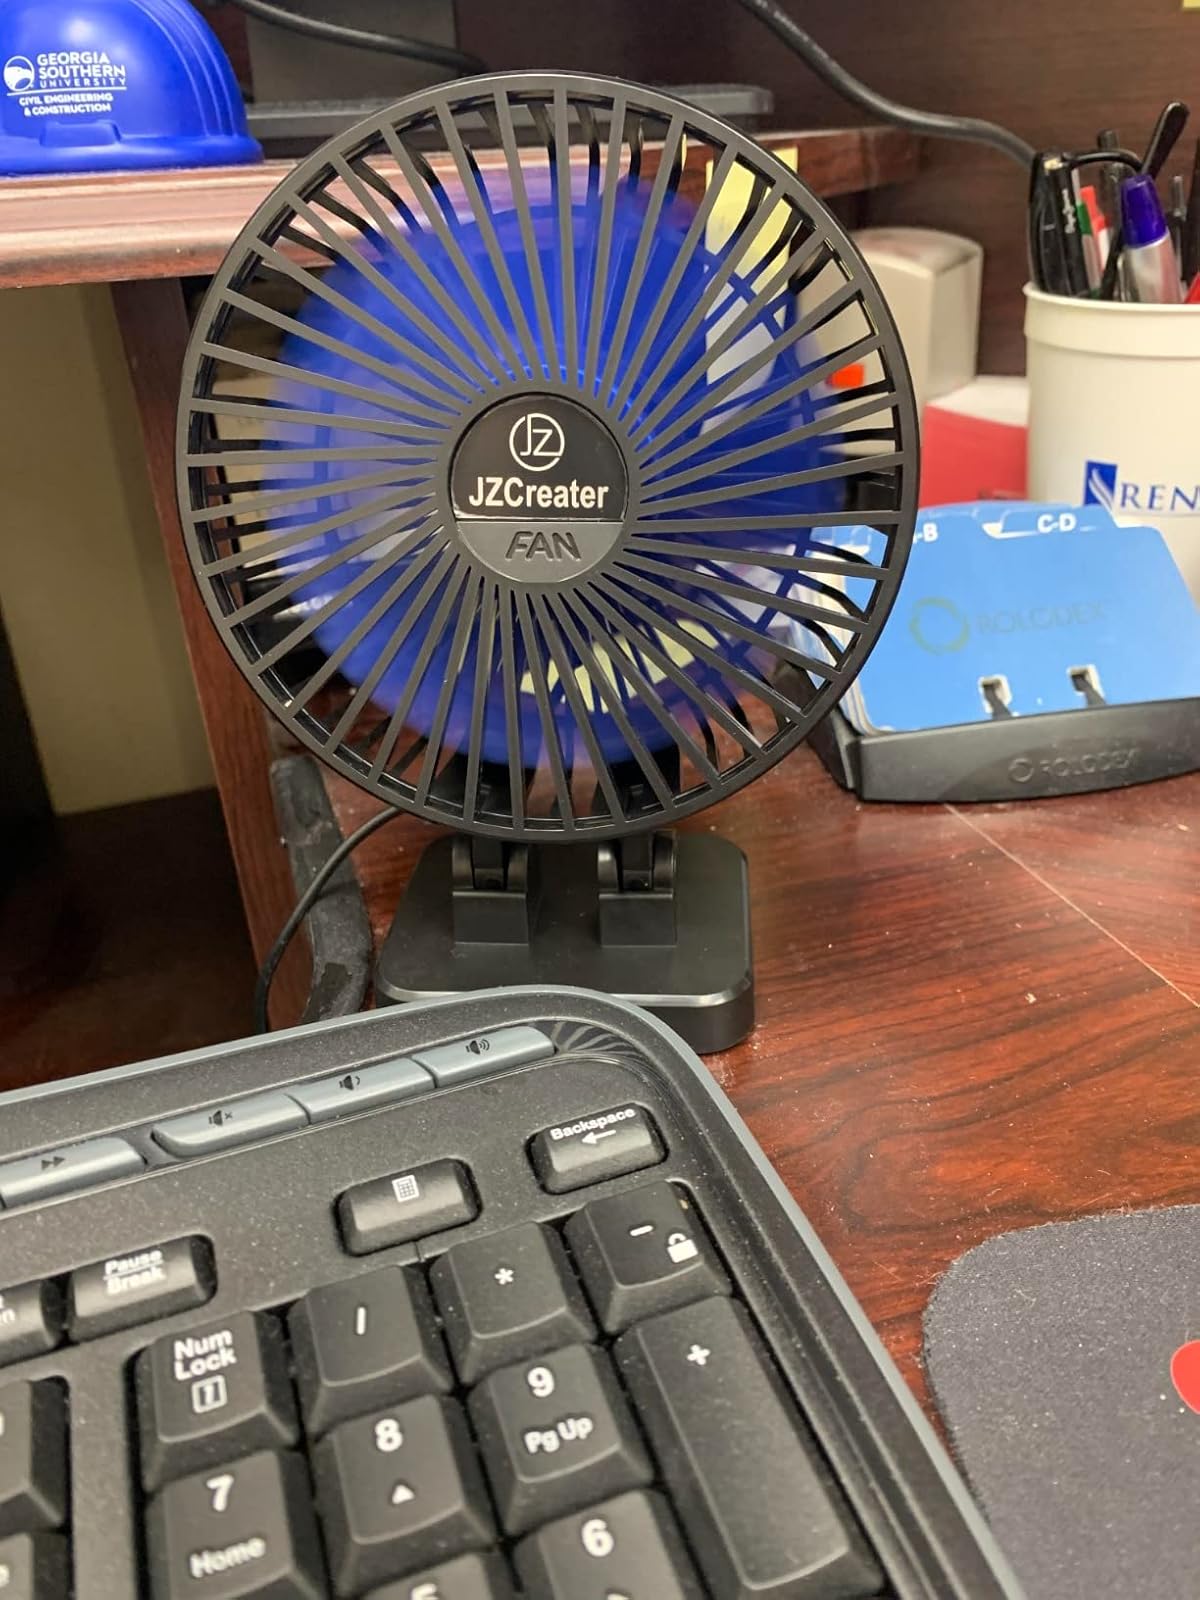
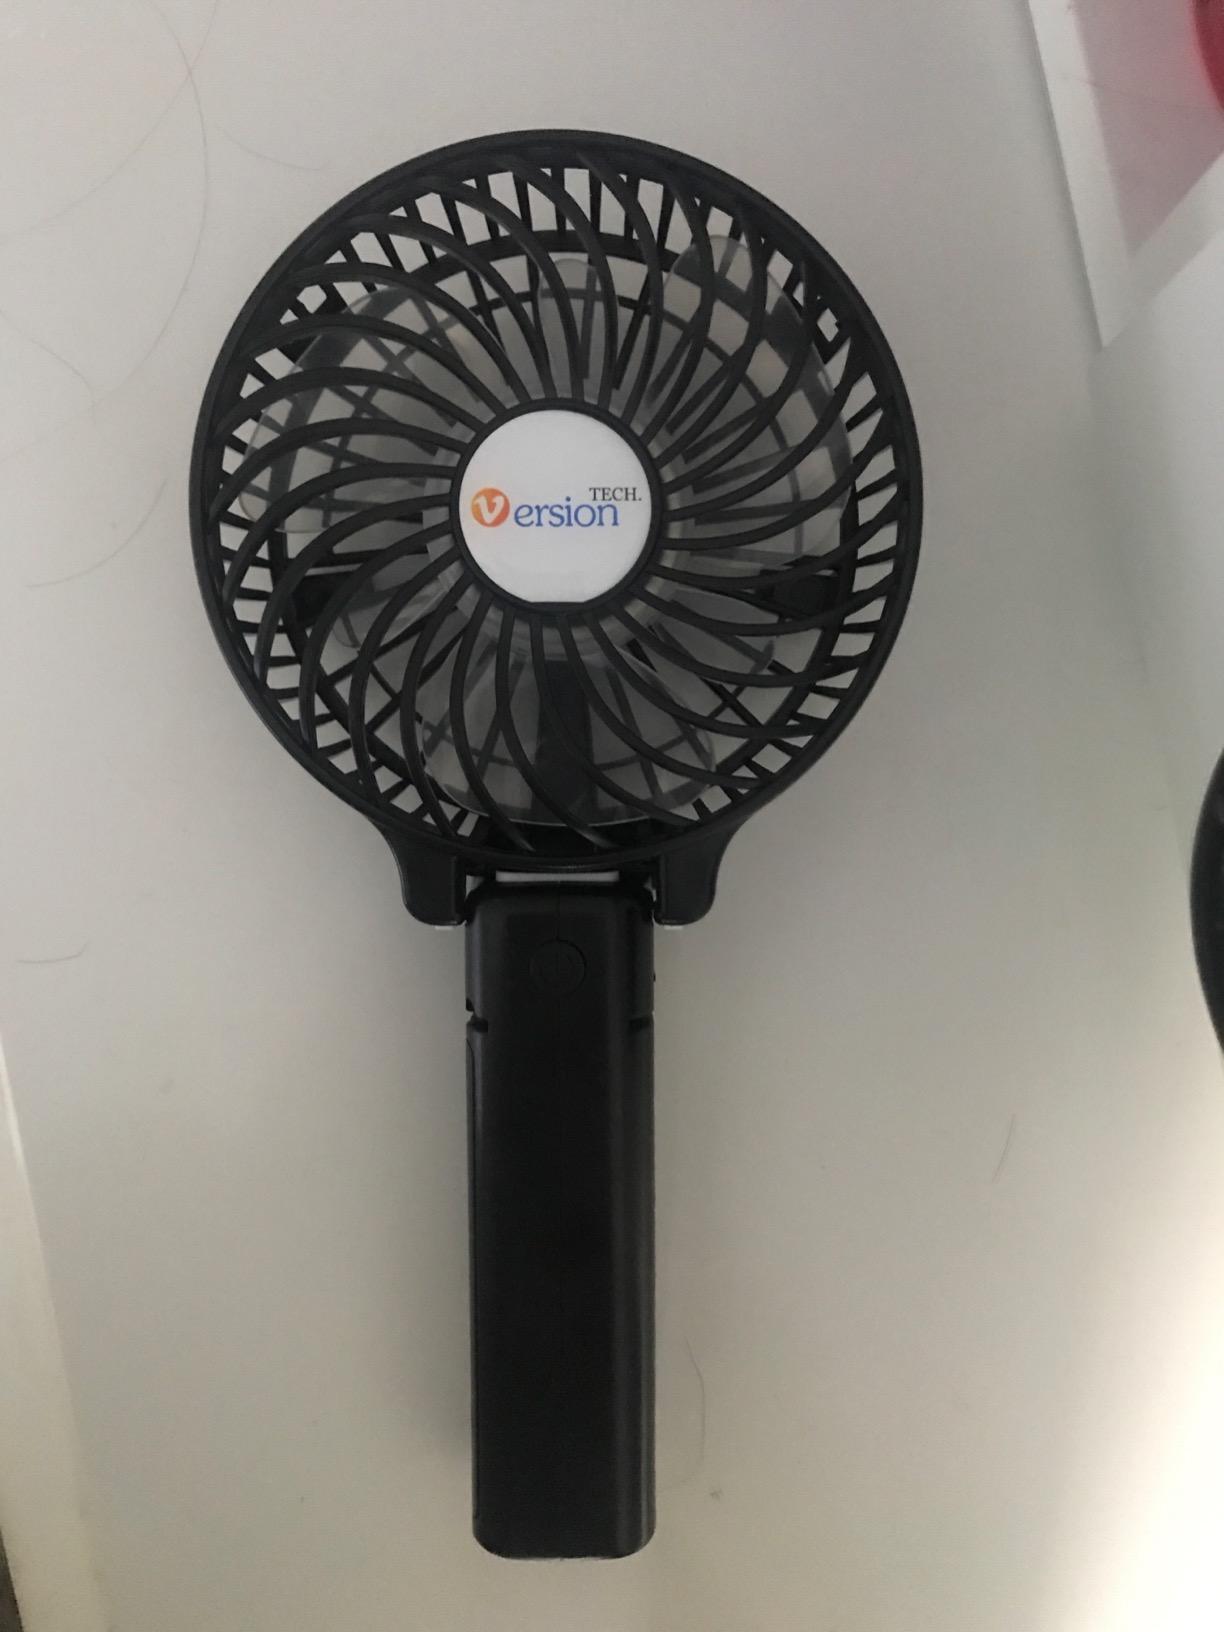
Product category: fan
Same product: no